Cartography

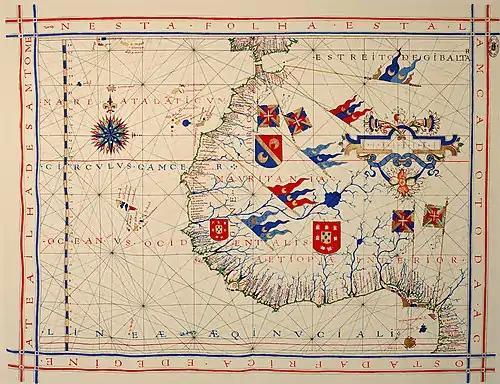
A pre-Mercator nautical chart of 1571, from Portuguese cartographer Fernão Vaz Dourado. It belongs to the so-called "plane chart" model, where observed latitudes and magnetic directions are plotted directly into the plane, with a constant scale, as if the Earth were a plane (Portuguese National Archives of Torre do Tombo, Lisbon).

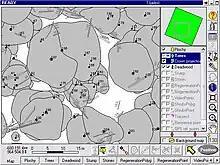
Mapping can be done with GPS and laser rangefinder directly in the field. Image shows mapping of forest structure (position of trees, dead wood and canopy).

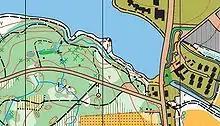
Small section of an orienteering map

In cartography, technology has continually changed in order to meet the demands of new generations of mapmakers and map users. The first maps were produced manually, with brushes and parchment; so they varied in quality and were limited in distribution. The advent of magnetic devices, such as the compass and much later, magnetic storage devices, allowed for the creation of far more accurate maps and the ability to store and manipulate them digitally.